Zadar County

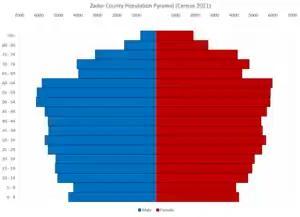
Zadar County Population Pyramid (2011)

According to the 2011 census, Zadar County has population of 170,017, accounting for 4.0% of the total Croatia's population. Croats make up the majority with 93.54% of the population, while Serbs, Bosniaks, Albanians and Italians form the remainder.